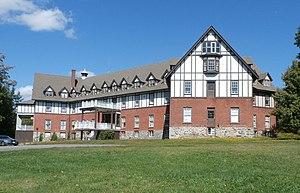
King's Hall (Compton, Québec). Collège pour jeunes filles anglo-protestantes fondé en 1874.
Compton est une municipalité du Québec située dans la MRC de Coaticook en Estrie.